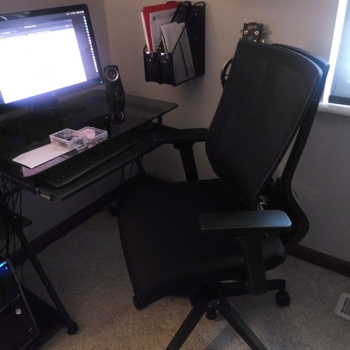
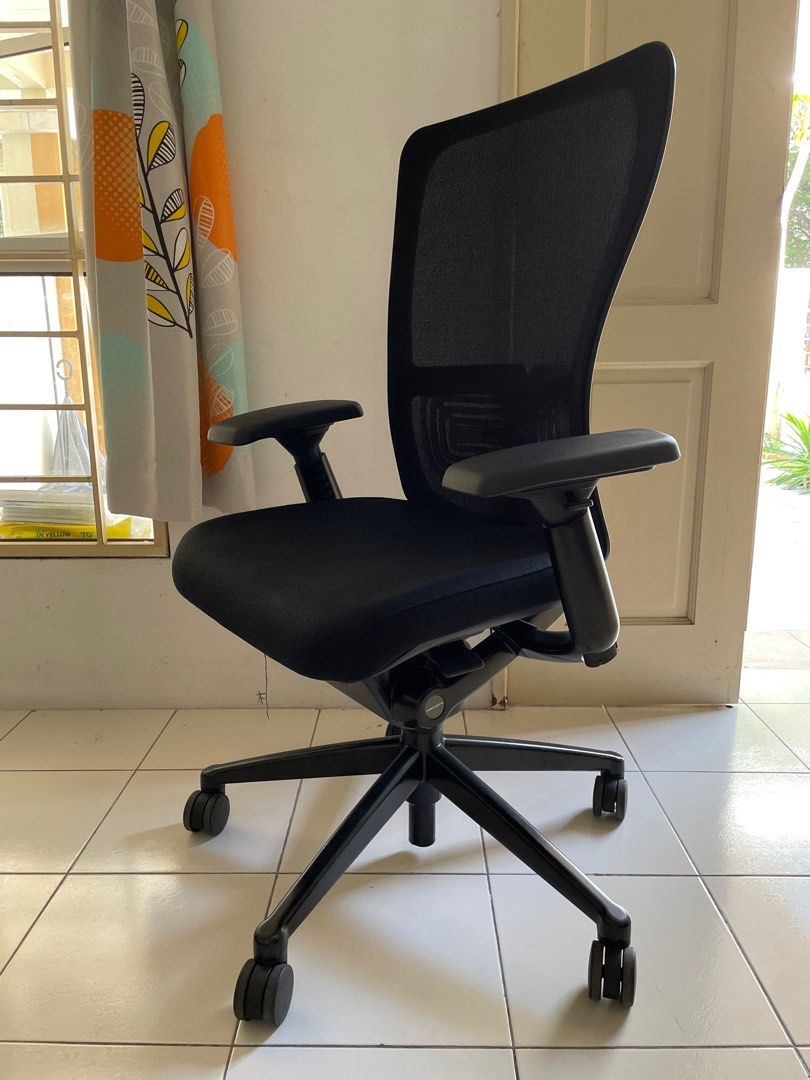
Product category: items_chair
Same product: no